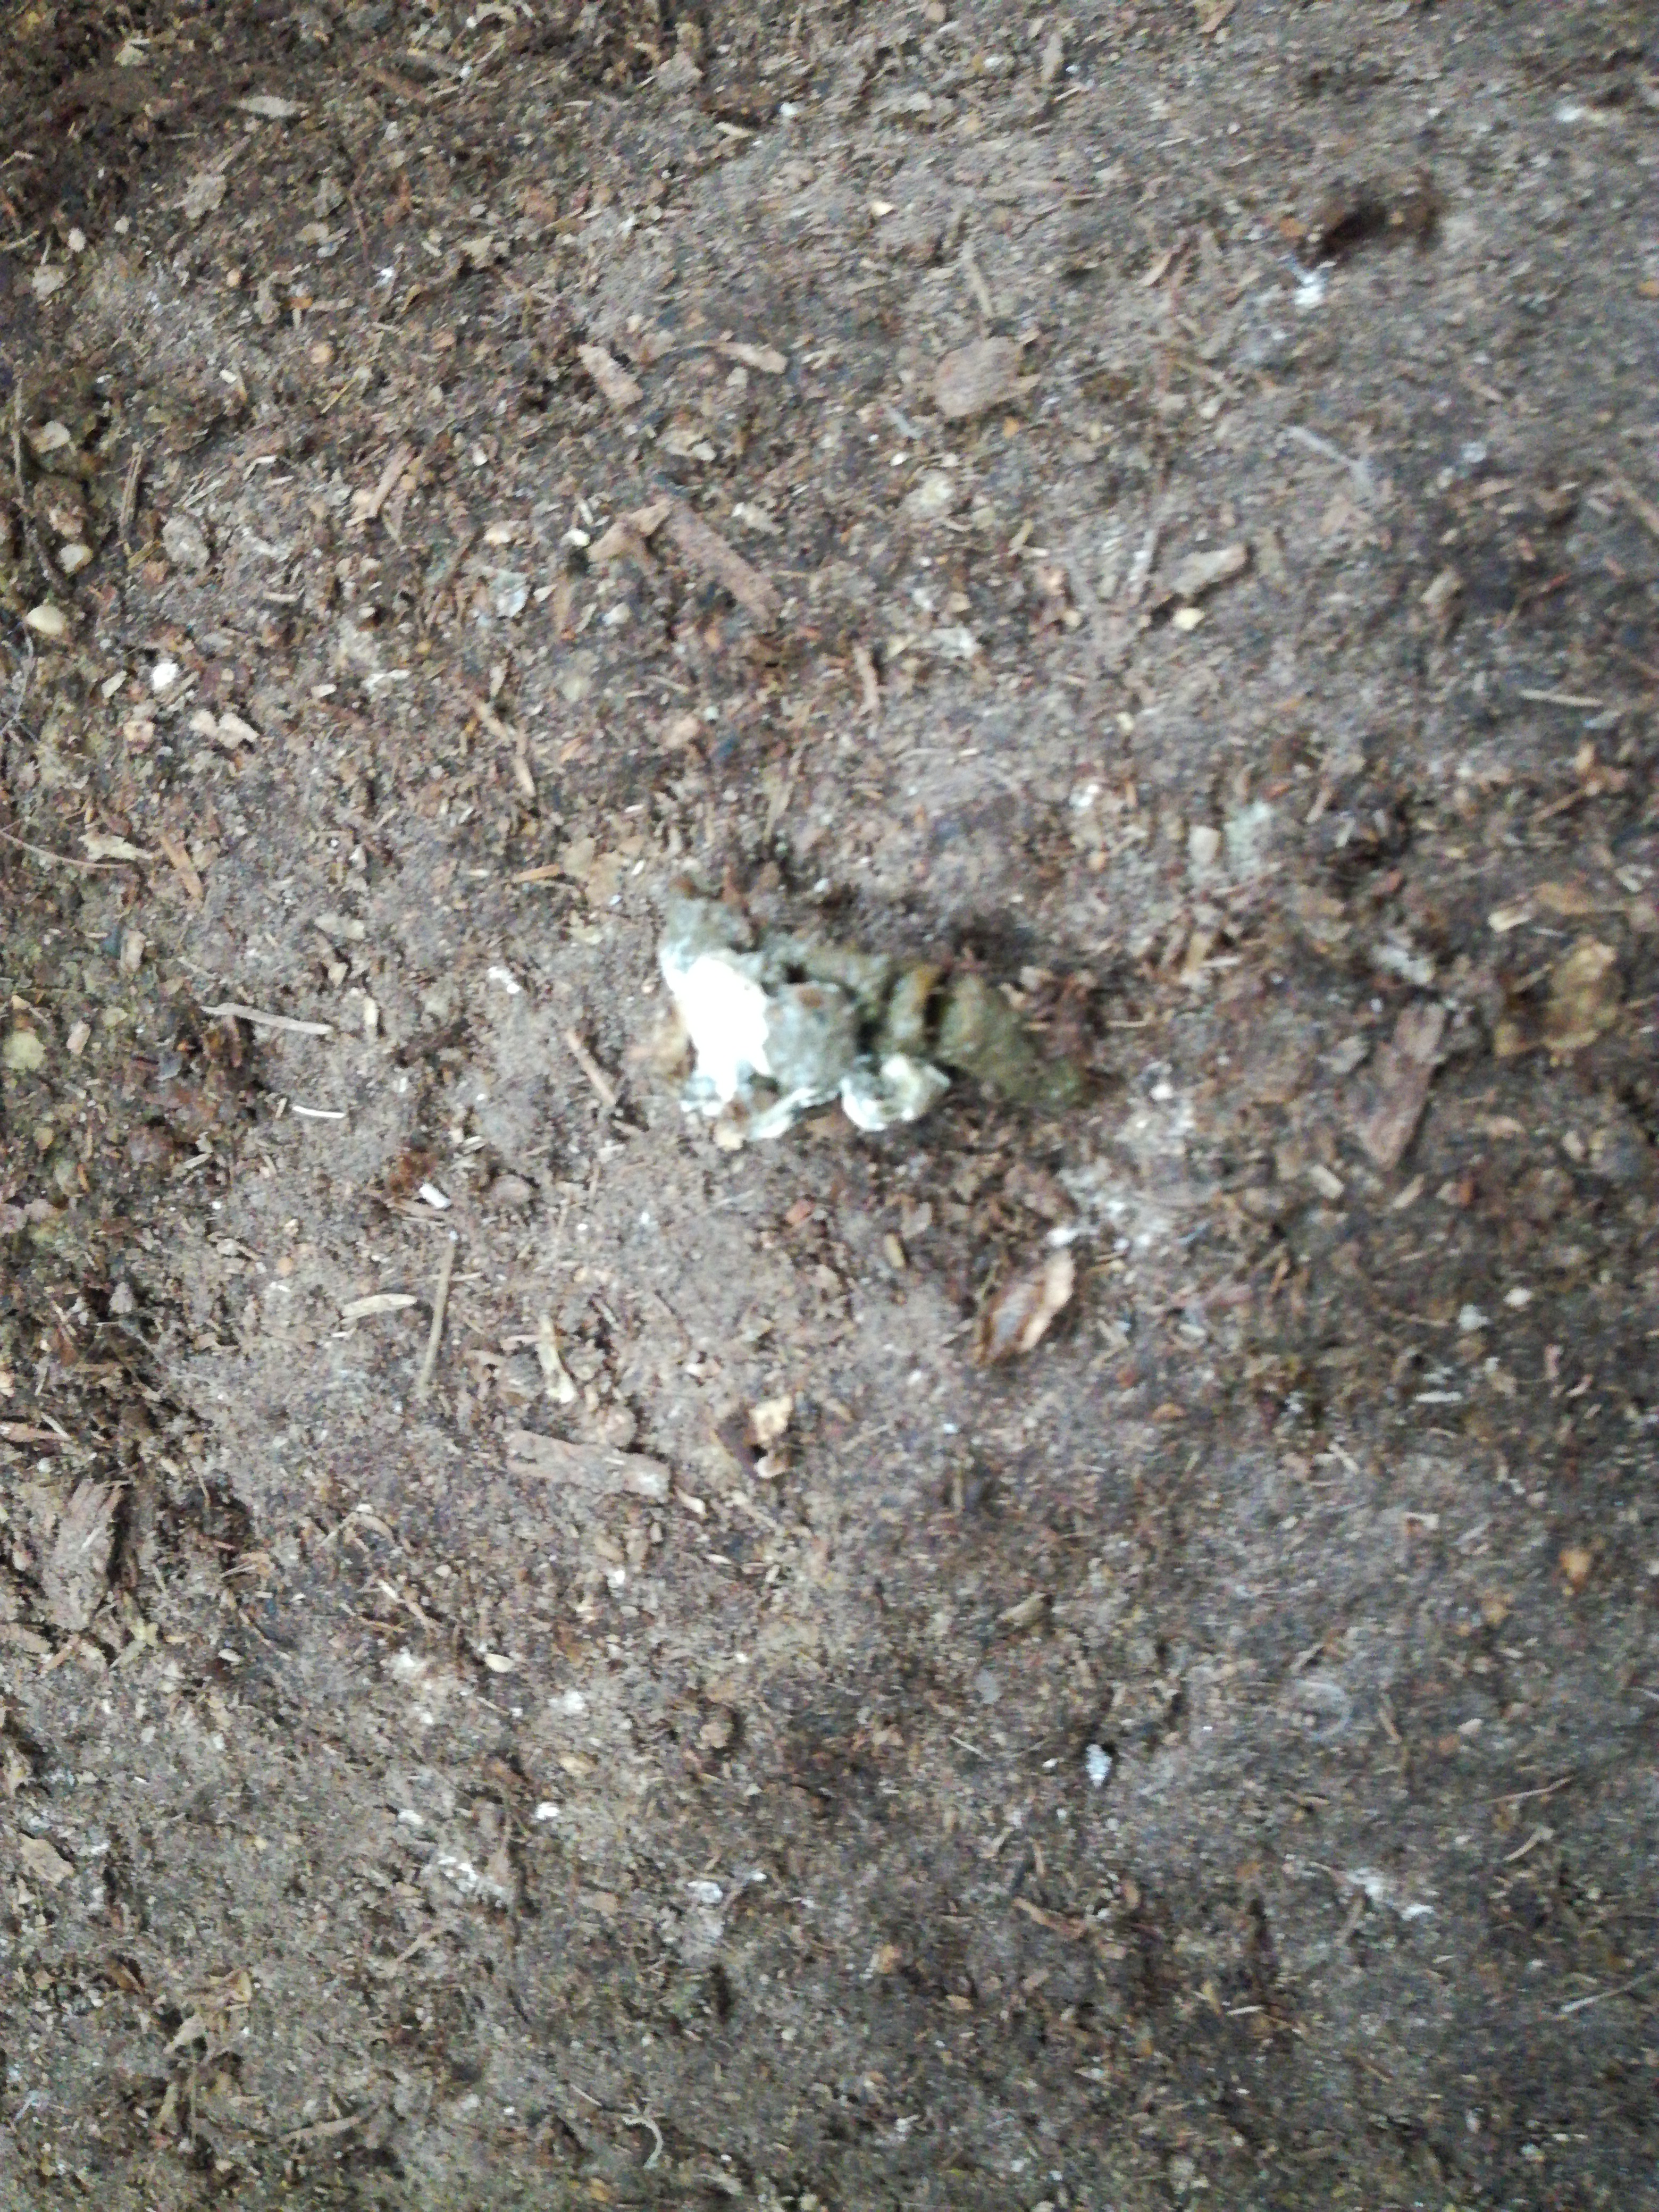
PCR-confirmed diagnosis: Healthy